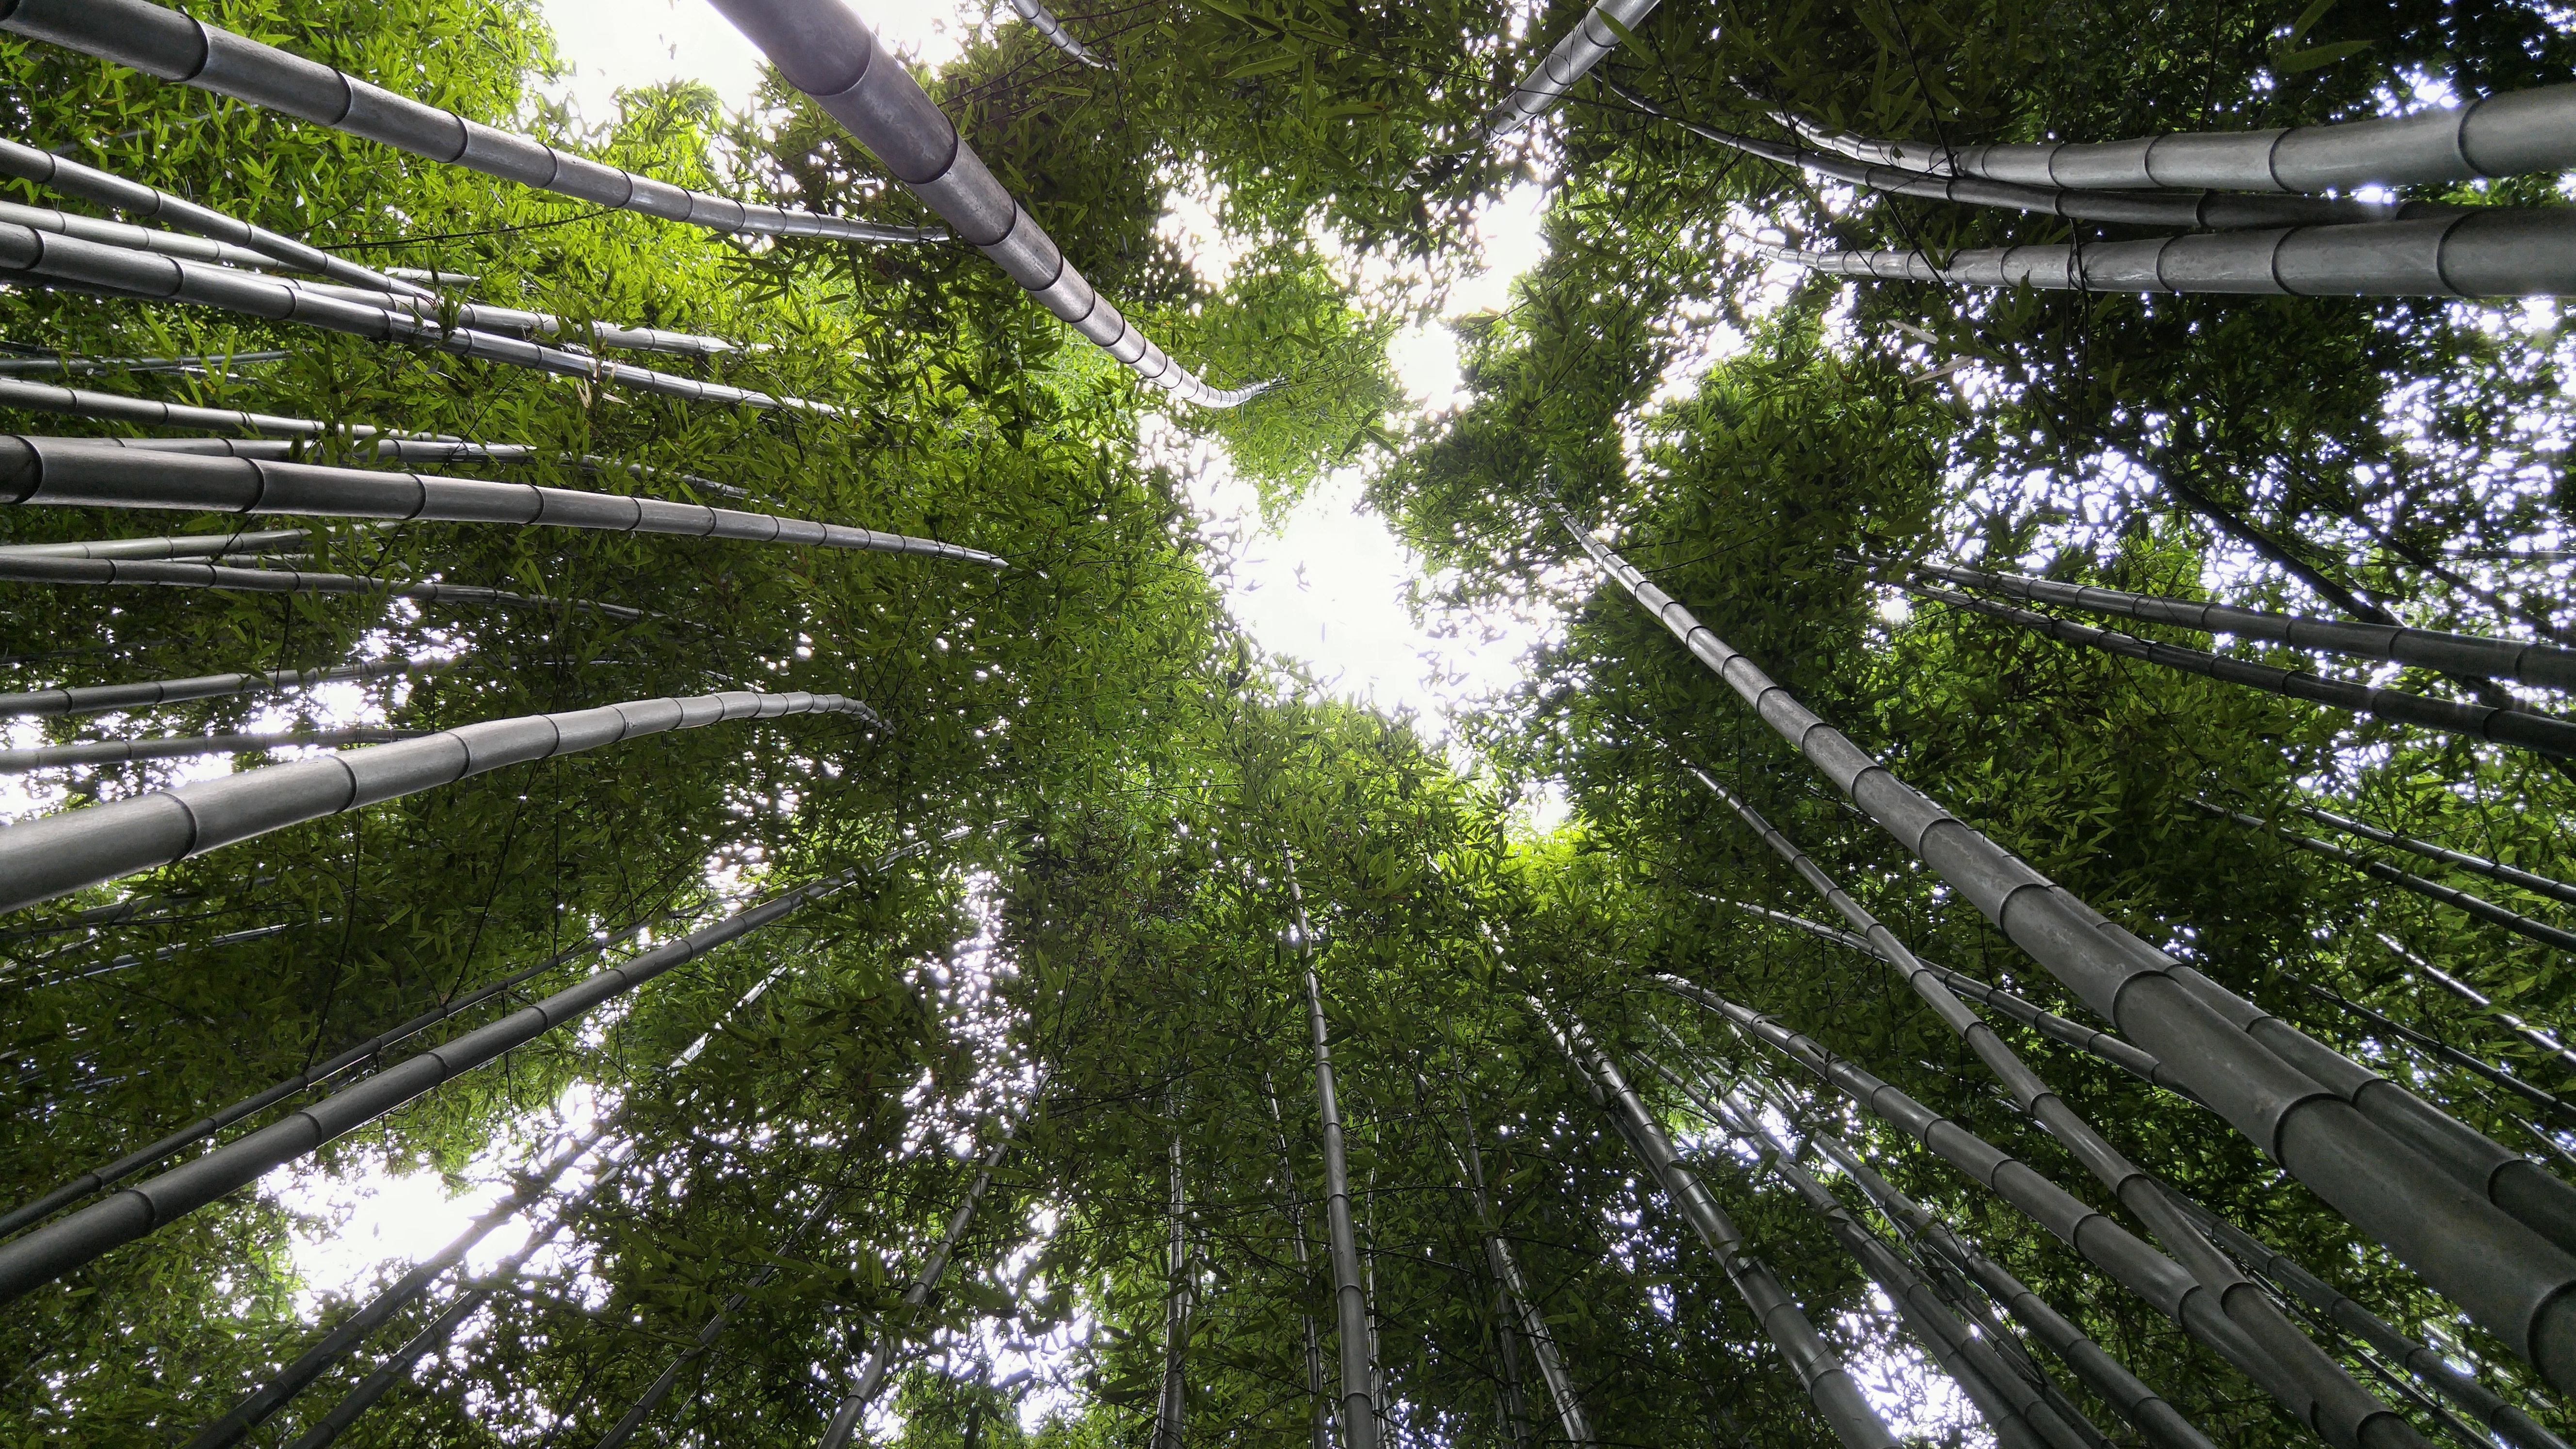
tree, forest, sunlight, cosmos, flower, park, rainforest, bamboo, ulsan, in a field for, yang won jin, vs grove, woody plant, rolling stock, canopy walkway